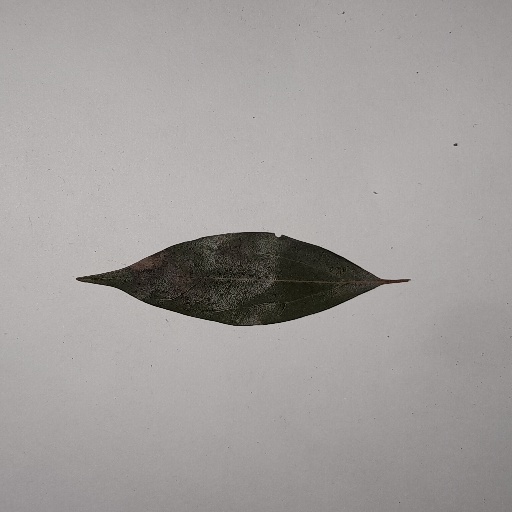
Species: Camphor
Leaf condition: Bacterial Spot